Saad Zaghloul

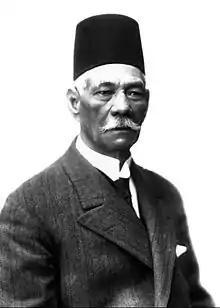
Zaghloul in 1925

Saad Zaghloul Pasha ( / ; also "Sa'd Zaghloul Pasha ibn Ibrahim") (July 1857 – 23 August 1927) was an Egyptian revolutionary and statesman. He was the leader of Egypt's nationalist Wafd Party, and served as the first Honorary President of Al Ahly SC.